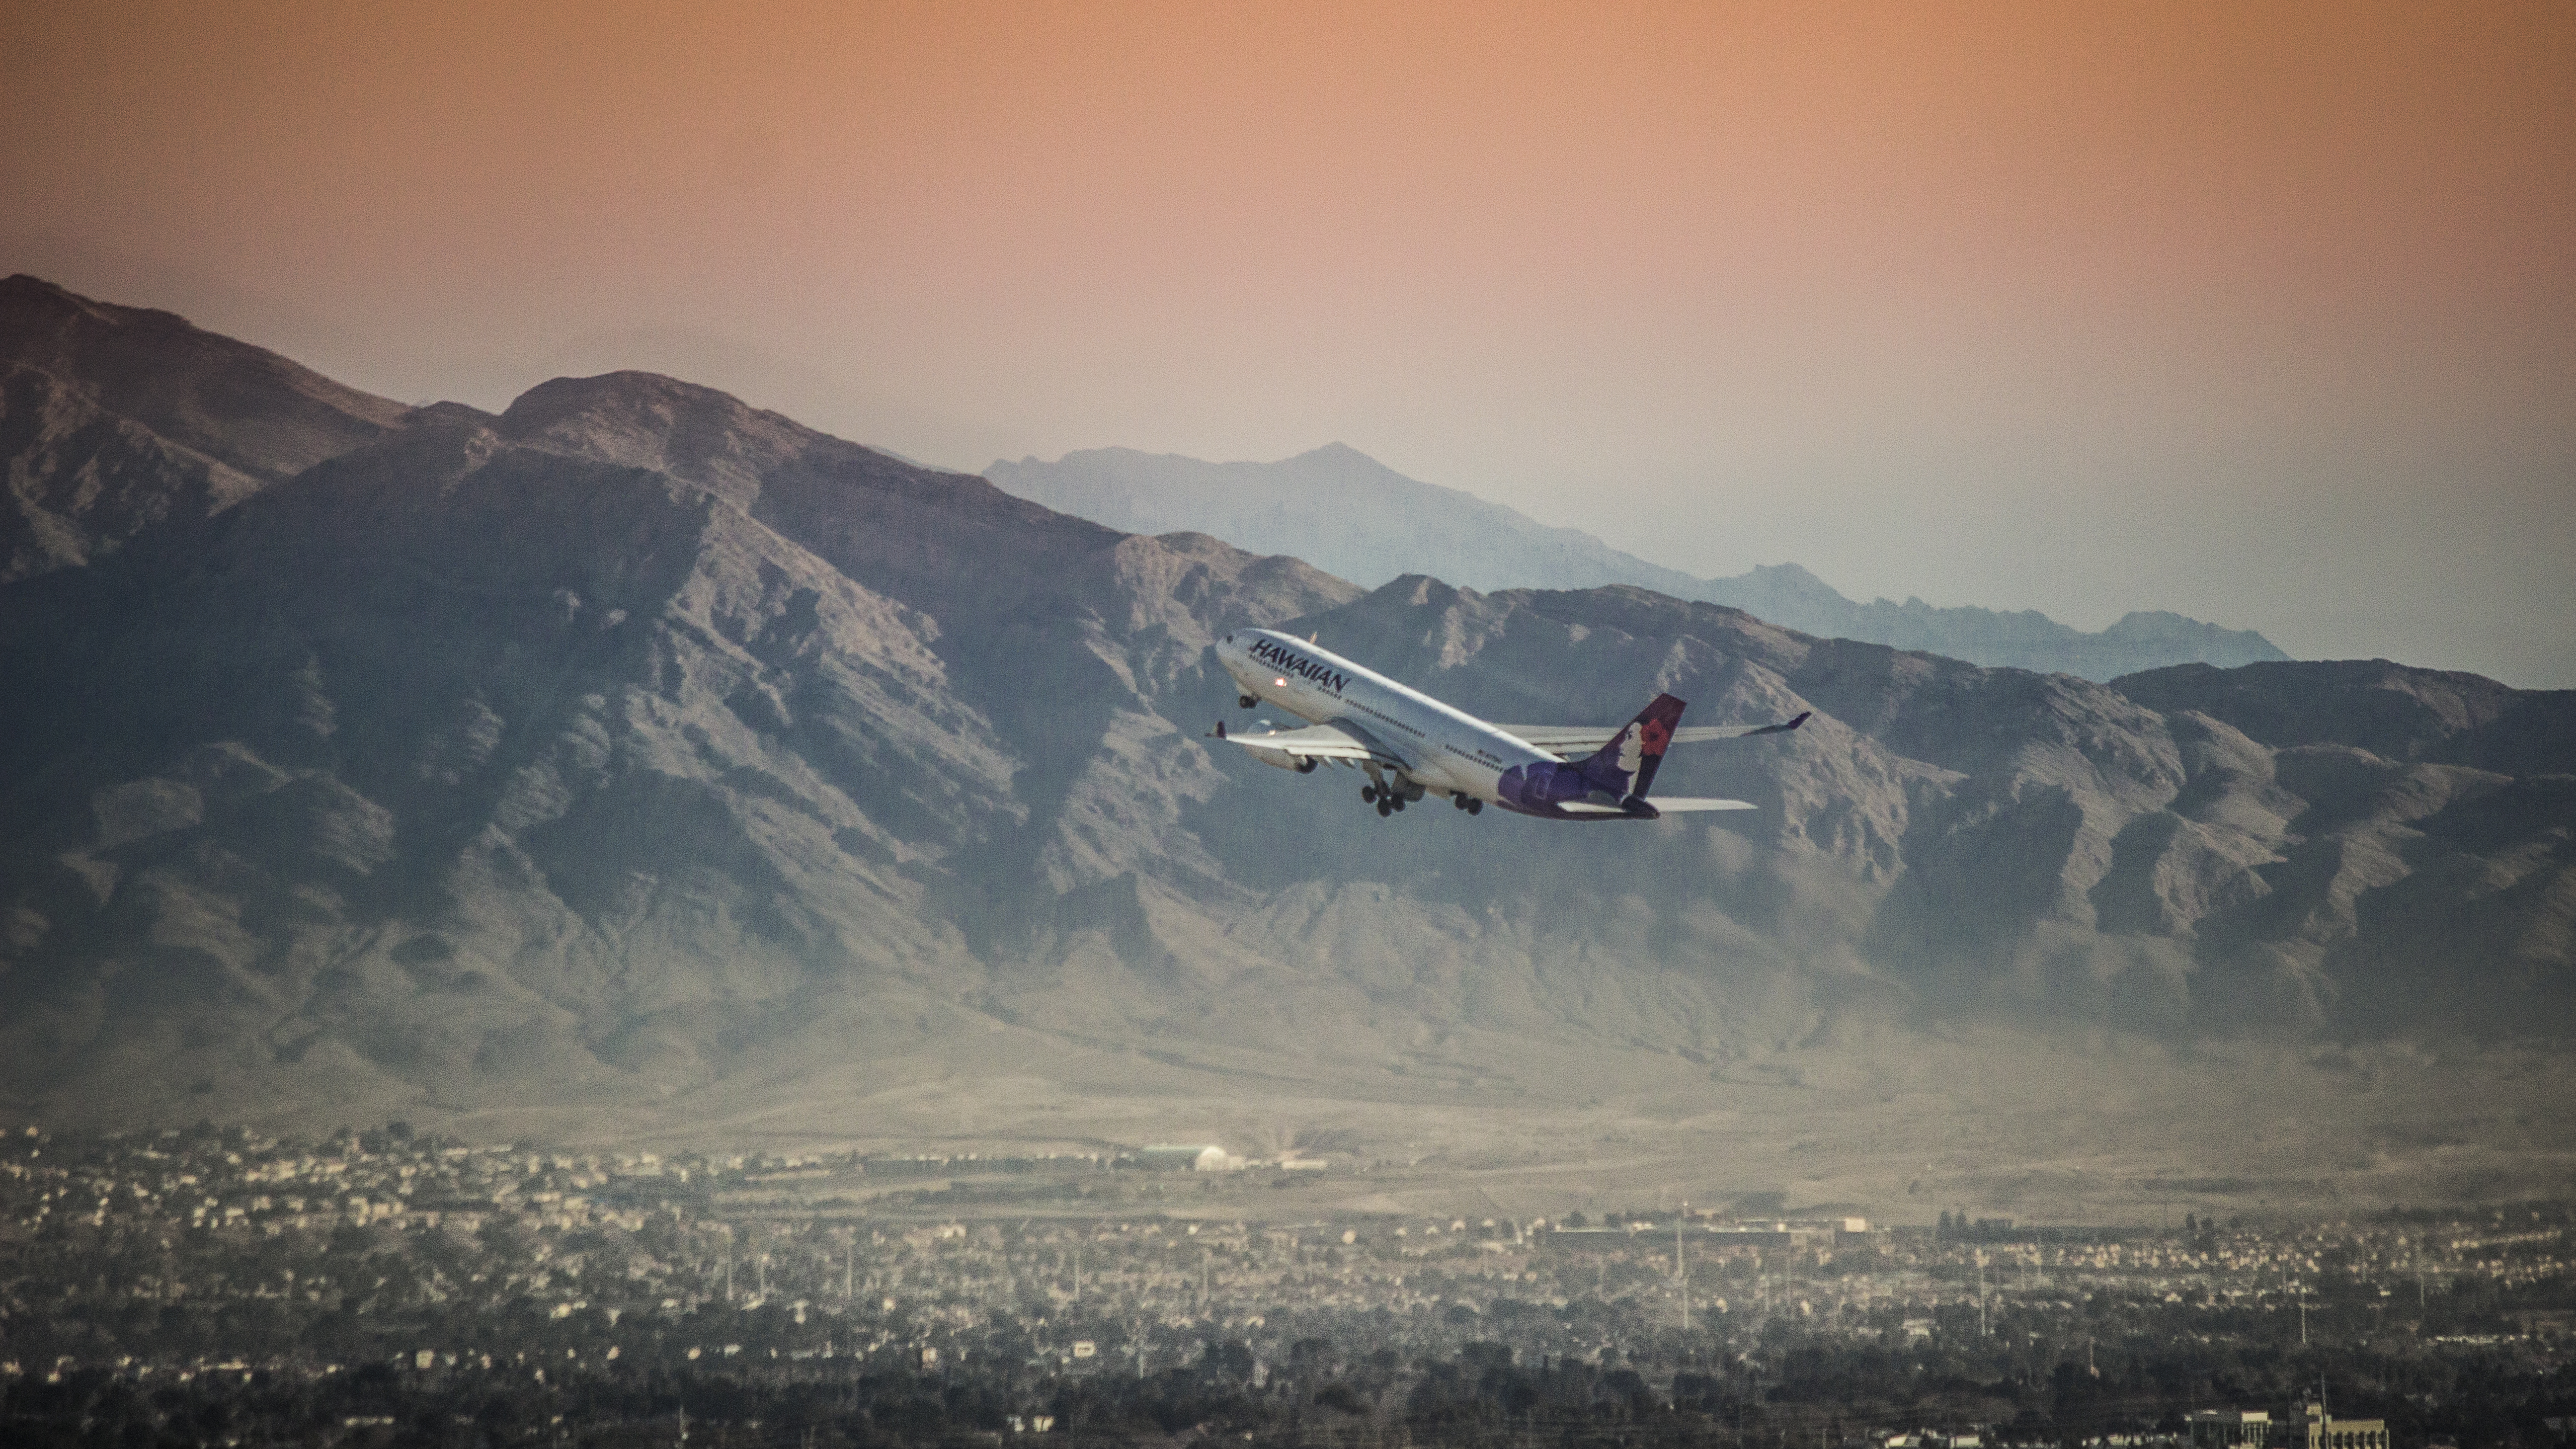
mountain, sunrise, morning, dawn, mountain range, airplane, aircraft, vehicle, aviation, flight, canon, hawaii, extreme sport, t3i, 600d, 250mm, 55250mm, vegas, hawaiian, airlines, atmospheric phenomenon, atmosphere of earth